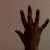
The image shows a hand gesture representing the number 5 in Indian Sign Language.